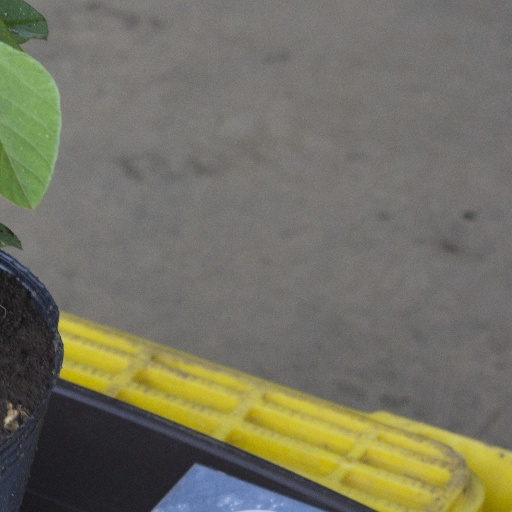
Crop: soybean